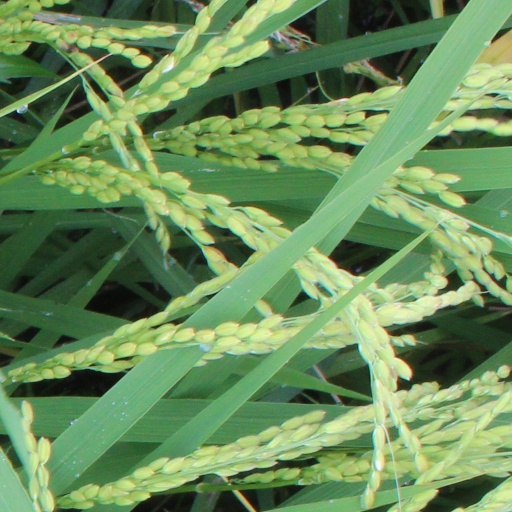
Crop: rice